Galerie Chalette

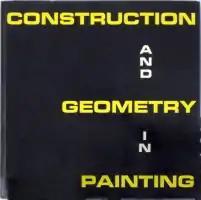
"Construction and Geometry in Painting" (1958) This clean, sans-serif font was used on all catalogue not using artist signatures

Galerie Chalette's final move to 9 East 88th Street, New York, was into the ground floor entry hall of a historical five-story brownstone building close to the Solomon R. Guggenheim Museum and two blocks away from the Metropolitan Museum of Art, the two museums with whom they arranged their last major exhibitions, "Fangor," at the Guggenheim in 1970, and Arp with the Met in 1972.